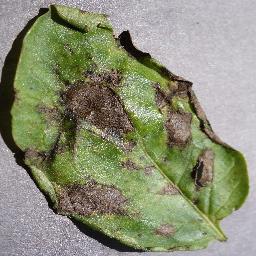
Etiqueta: Tizon_Temprano